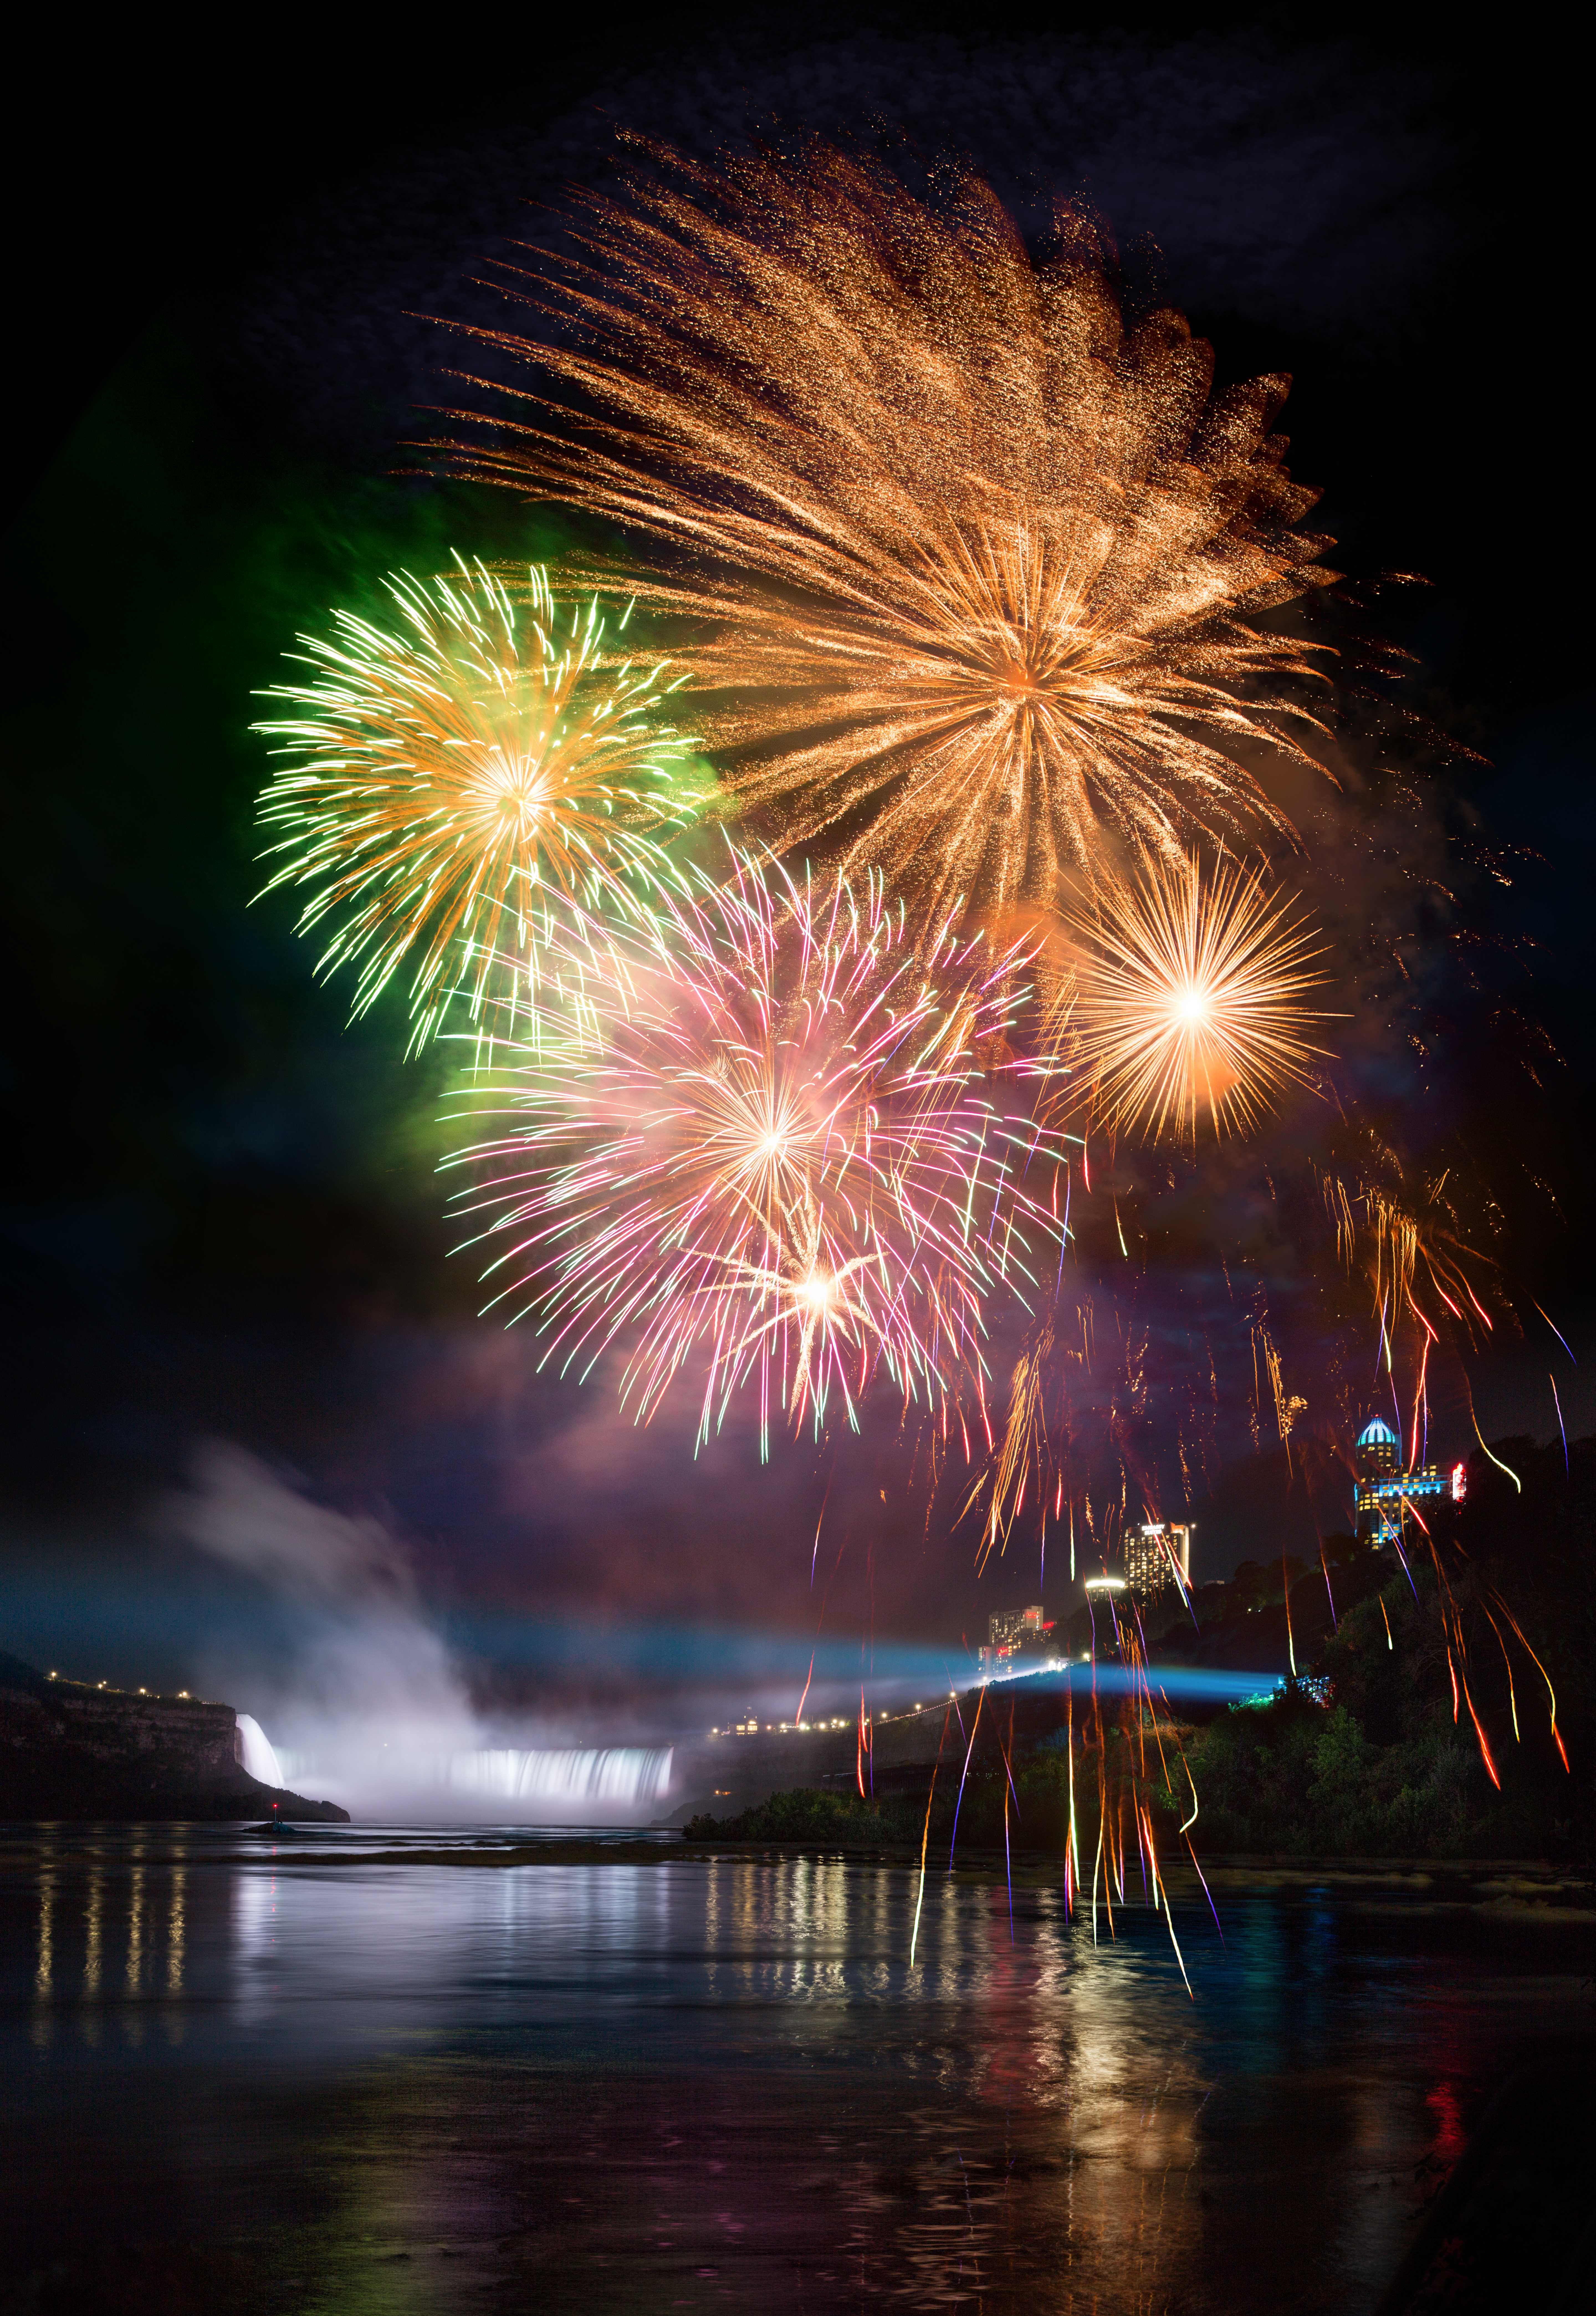
niagara, fireworks, reflection, nature, sky, water, event, night, fete, cityscape, public event, festival, darkness, evening, new year's eve, explosive material, earth, recreation, midnight, computer wallpaper, river, city